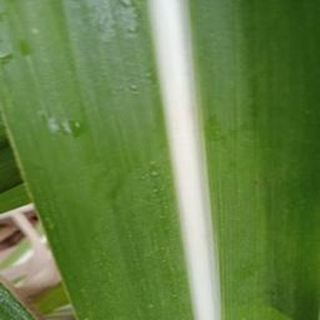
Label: healthy_sugarcane